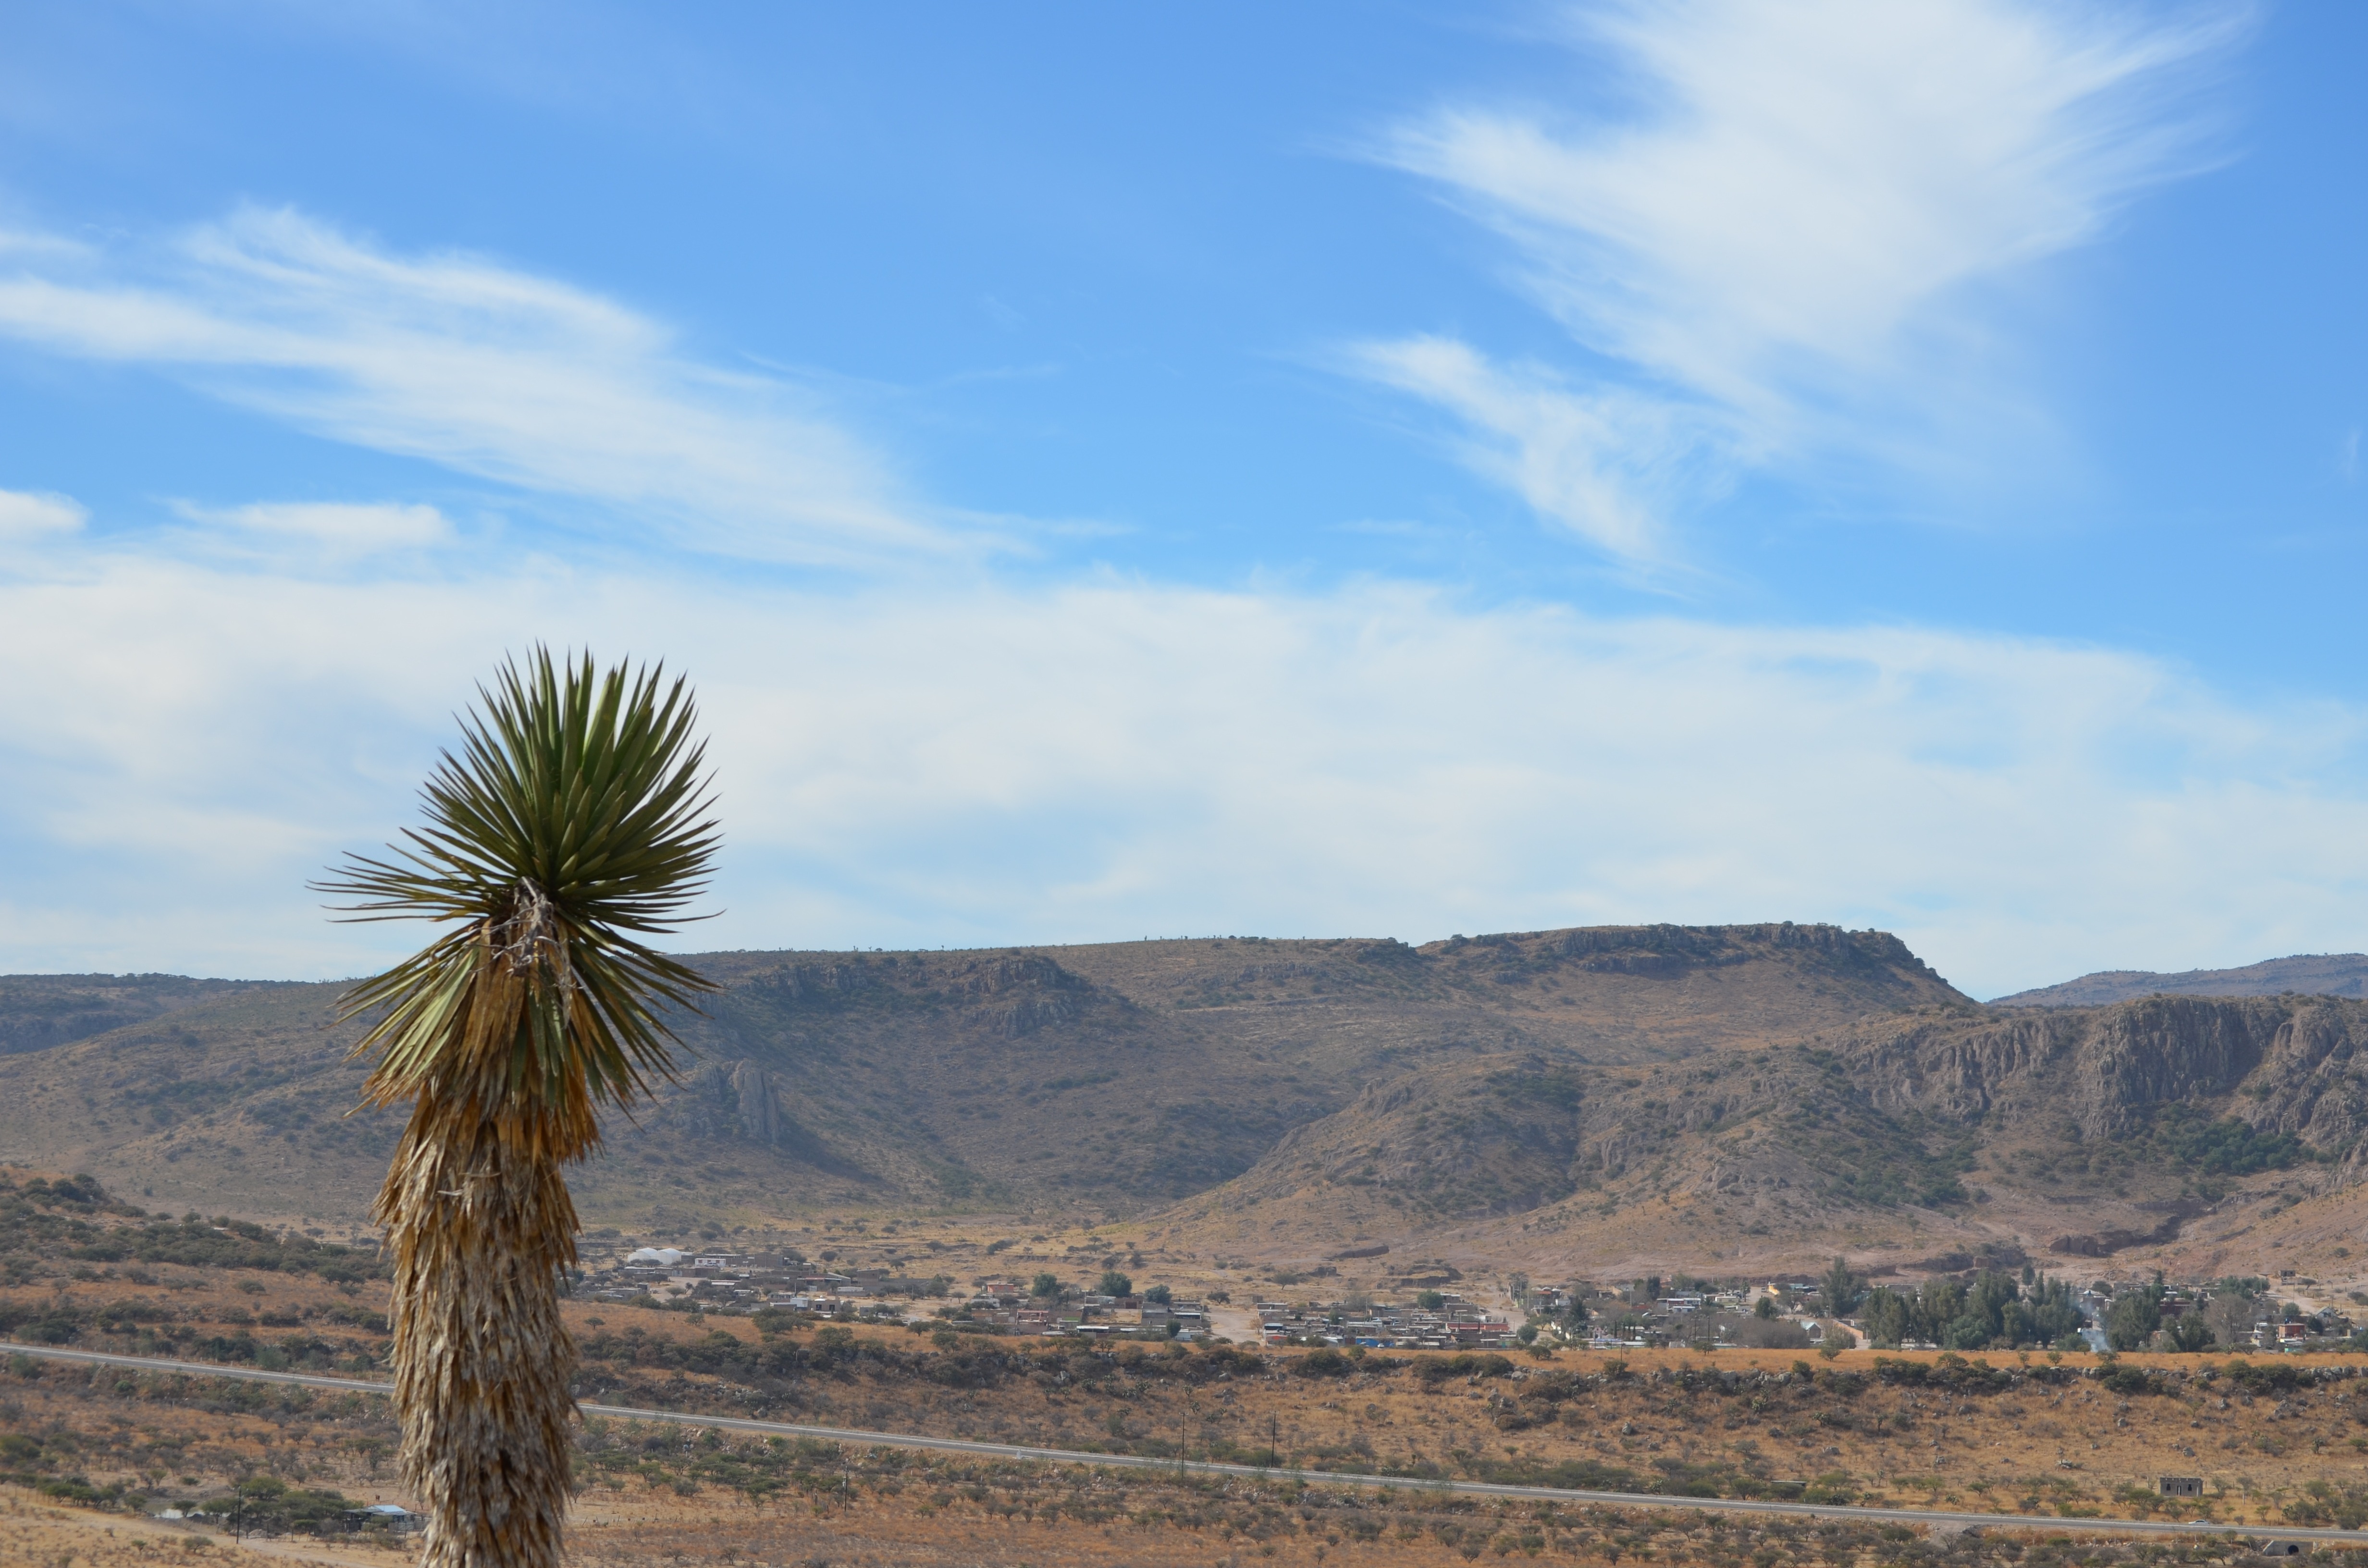
landscape, sea, tree, nature, grass, horizon, wilderness, mountain, sky, sunset, field, prairie, hill, desert, lake, wind, valley, plain, grassland, mexico, plateau, ecosystem, steppe, casablanca, rural area, landform, durango, natural environment, geographical feature, aeolian landform, mountainous landforms